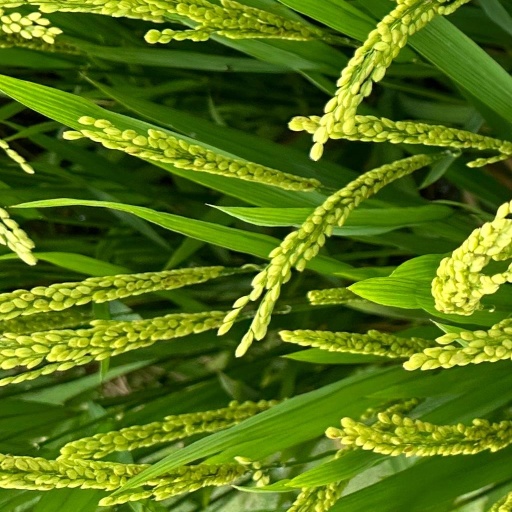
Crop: rice